Quail as food

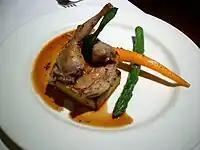
Quail with sauce

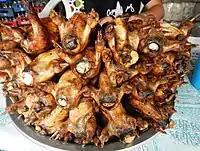
Fried quail with inserted quail eggs in the Philippines

Both Old World and New World quail include edible species. The common quail used to be much favoured in French cooking, but quail for the table are now more likely to be domesticated Japanese quail. The common quail is also part of Polish, Maltese, Italian, Mexican, Spanish,